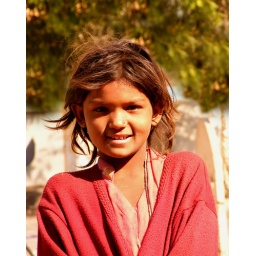
girl in street